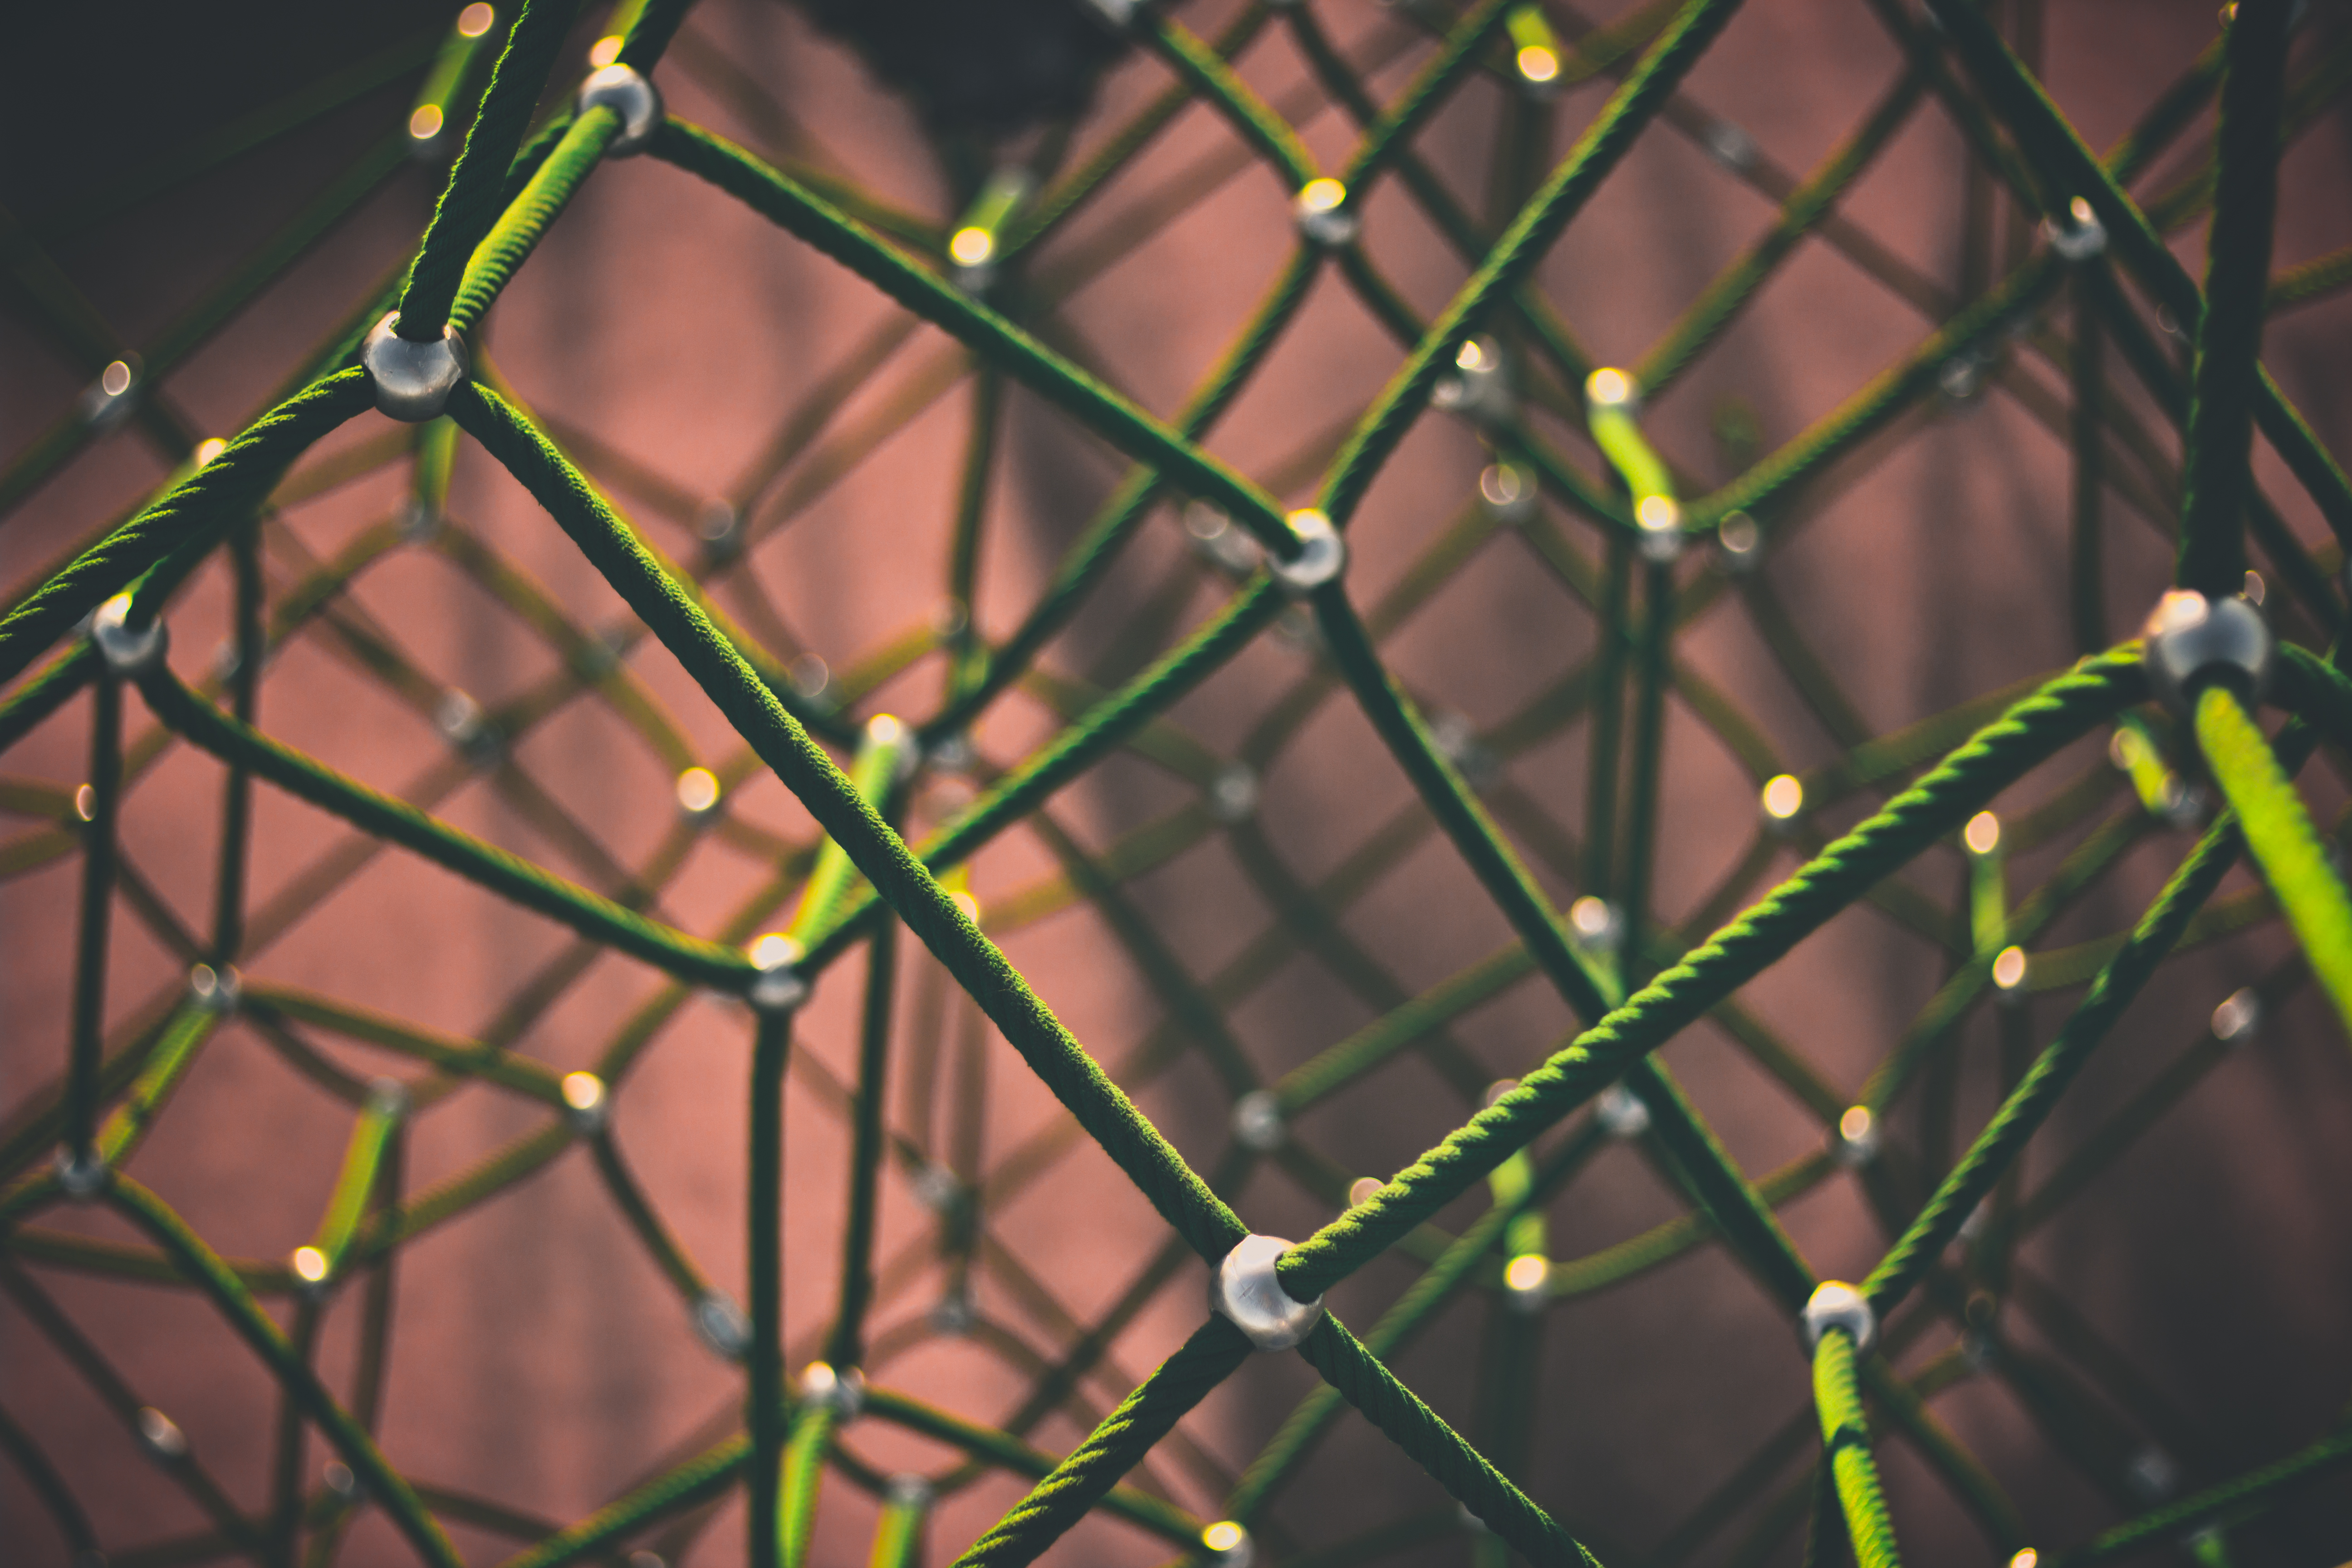
nature, grass, branch, light, fence, structure, sunlight, leaf, line, green, decor, close up, art, engineering, net, macro photography, outdoor structure, chain link fencing